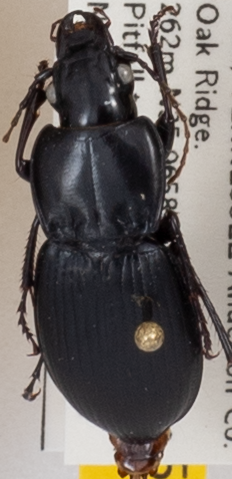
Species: Cyclotrachelus sigillatus
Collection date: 2021-09-15
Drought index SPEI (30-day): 1.706
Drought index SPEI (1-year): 0.378
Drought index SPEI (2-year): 1.69